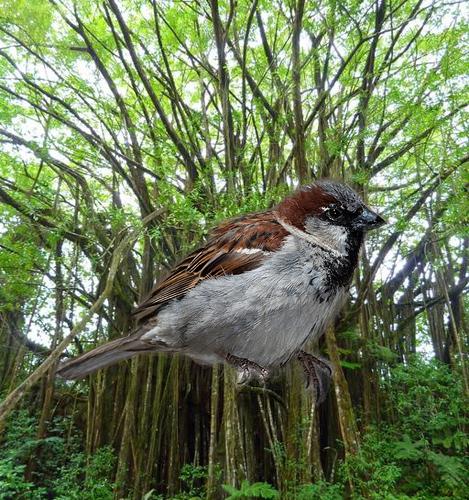
Bird species: House_Sparrow
Bird type: landbird
Background: land